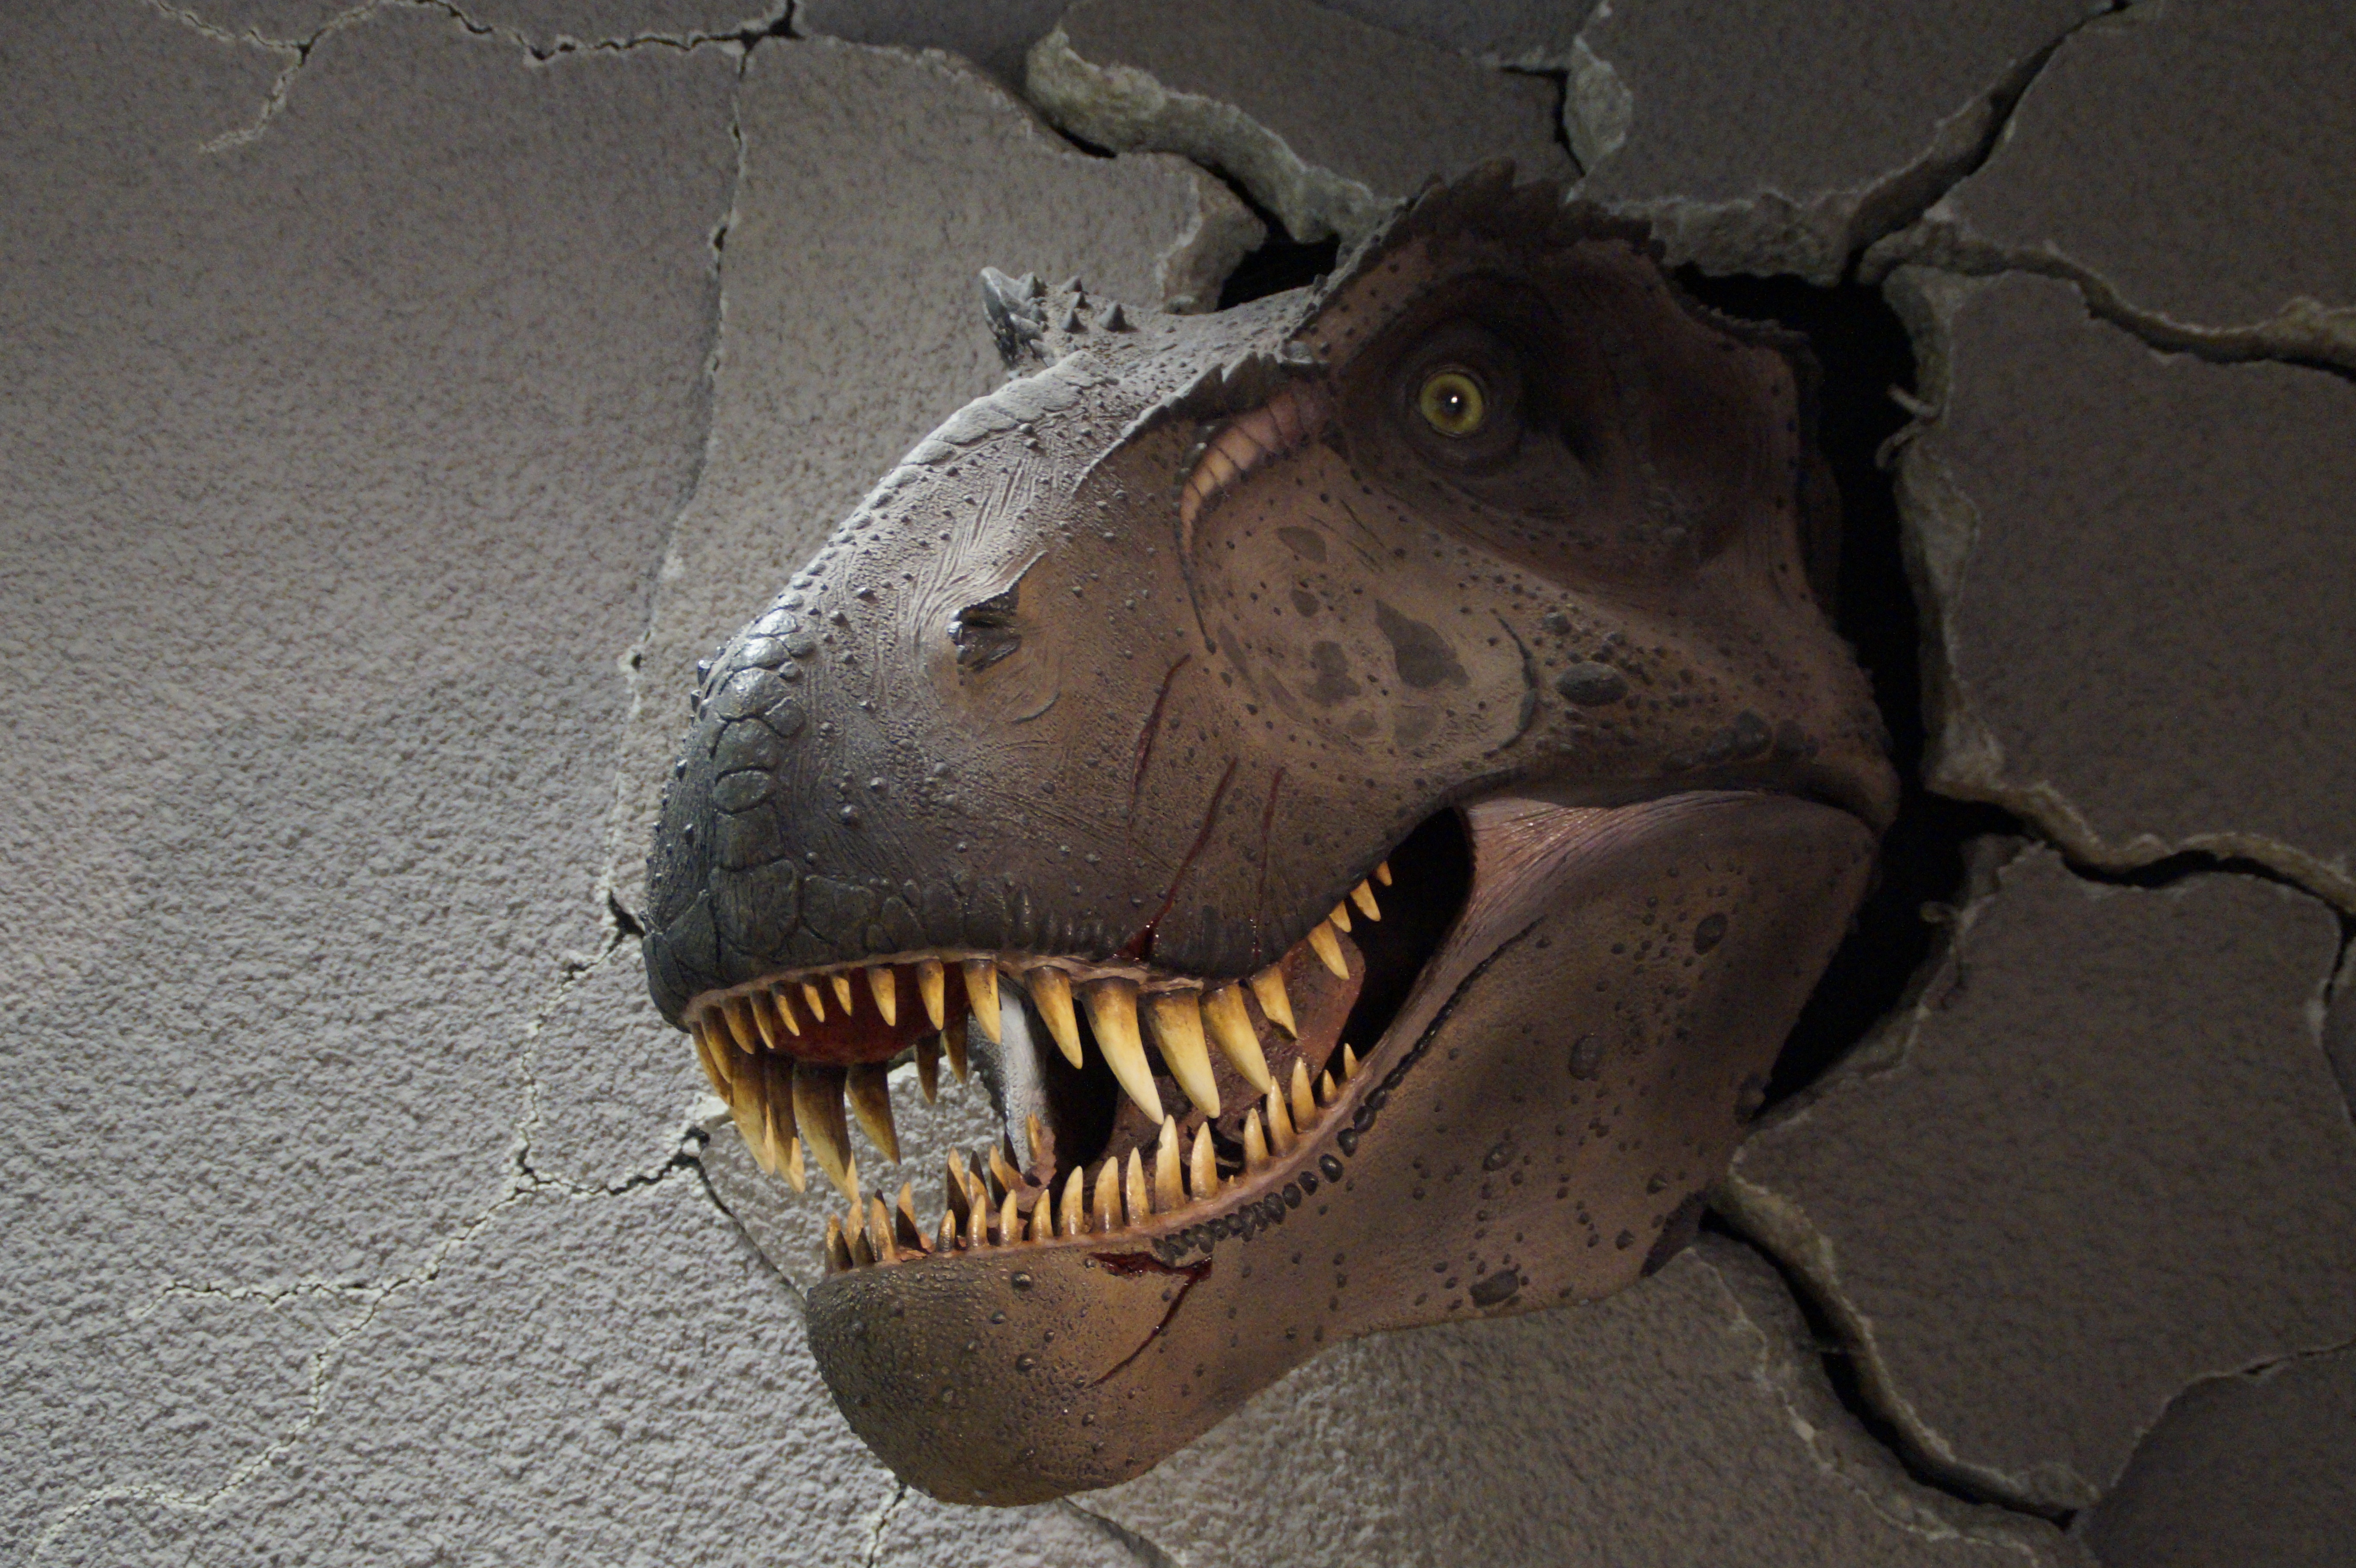
nature, wall, portrait, museum, predator, reptile, lizard, natural history museum, tyrannosaurus rex, sculpture, head, creepy, evolution, exhibit, replica, dinosaur, tooth, risk, dangerous, tyrannosaurus, carnivores, dino, animal head, urtier, prehistoric times, museum of natural history, hagbard, giant lizard, t rex, carnivorous dinosaurs, velociraptor, through the wall